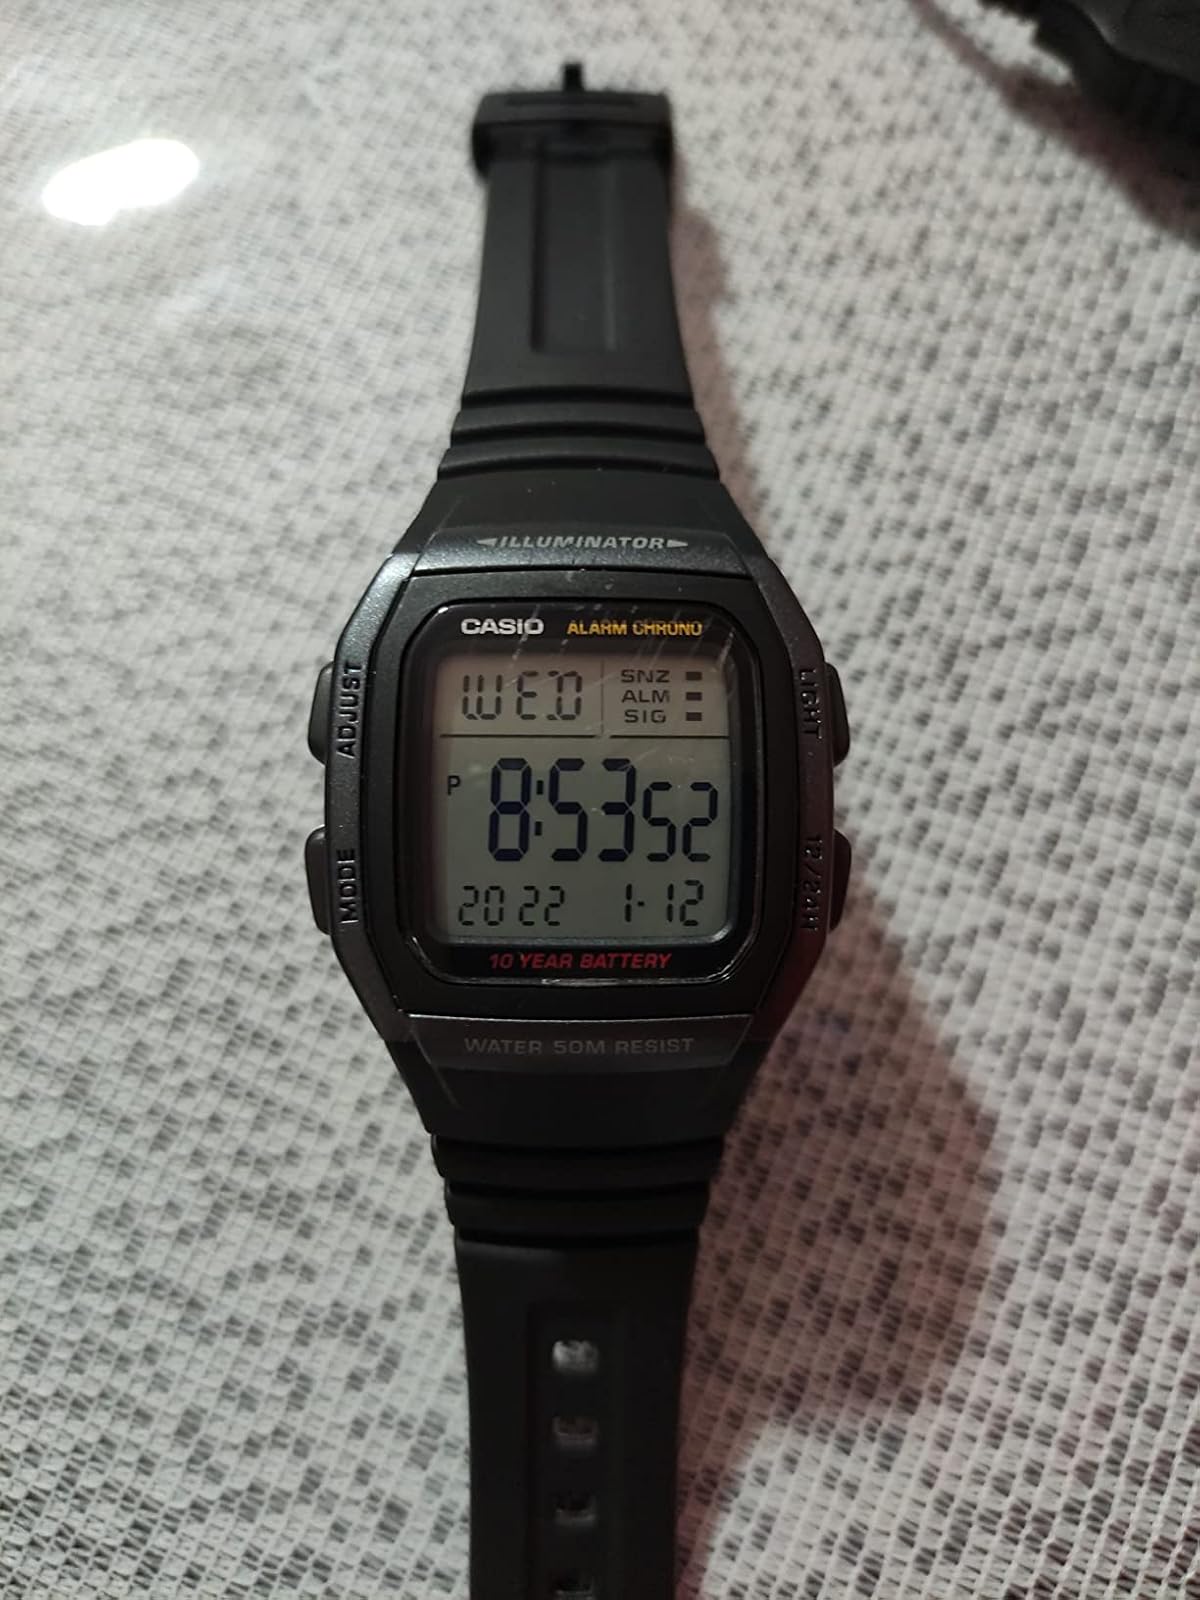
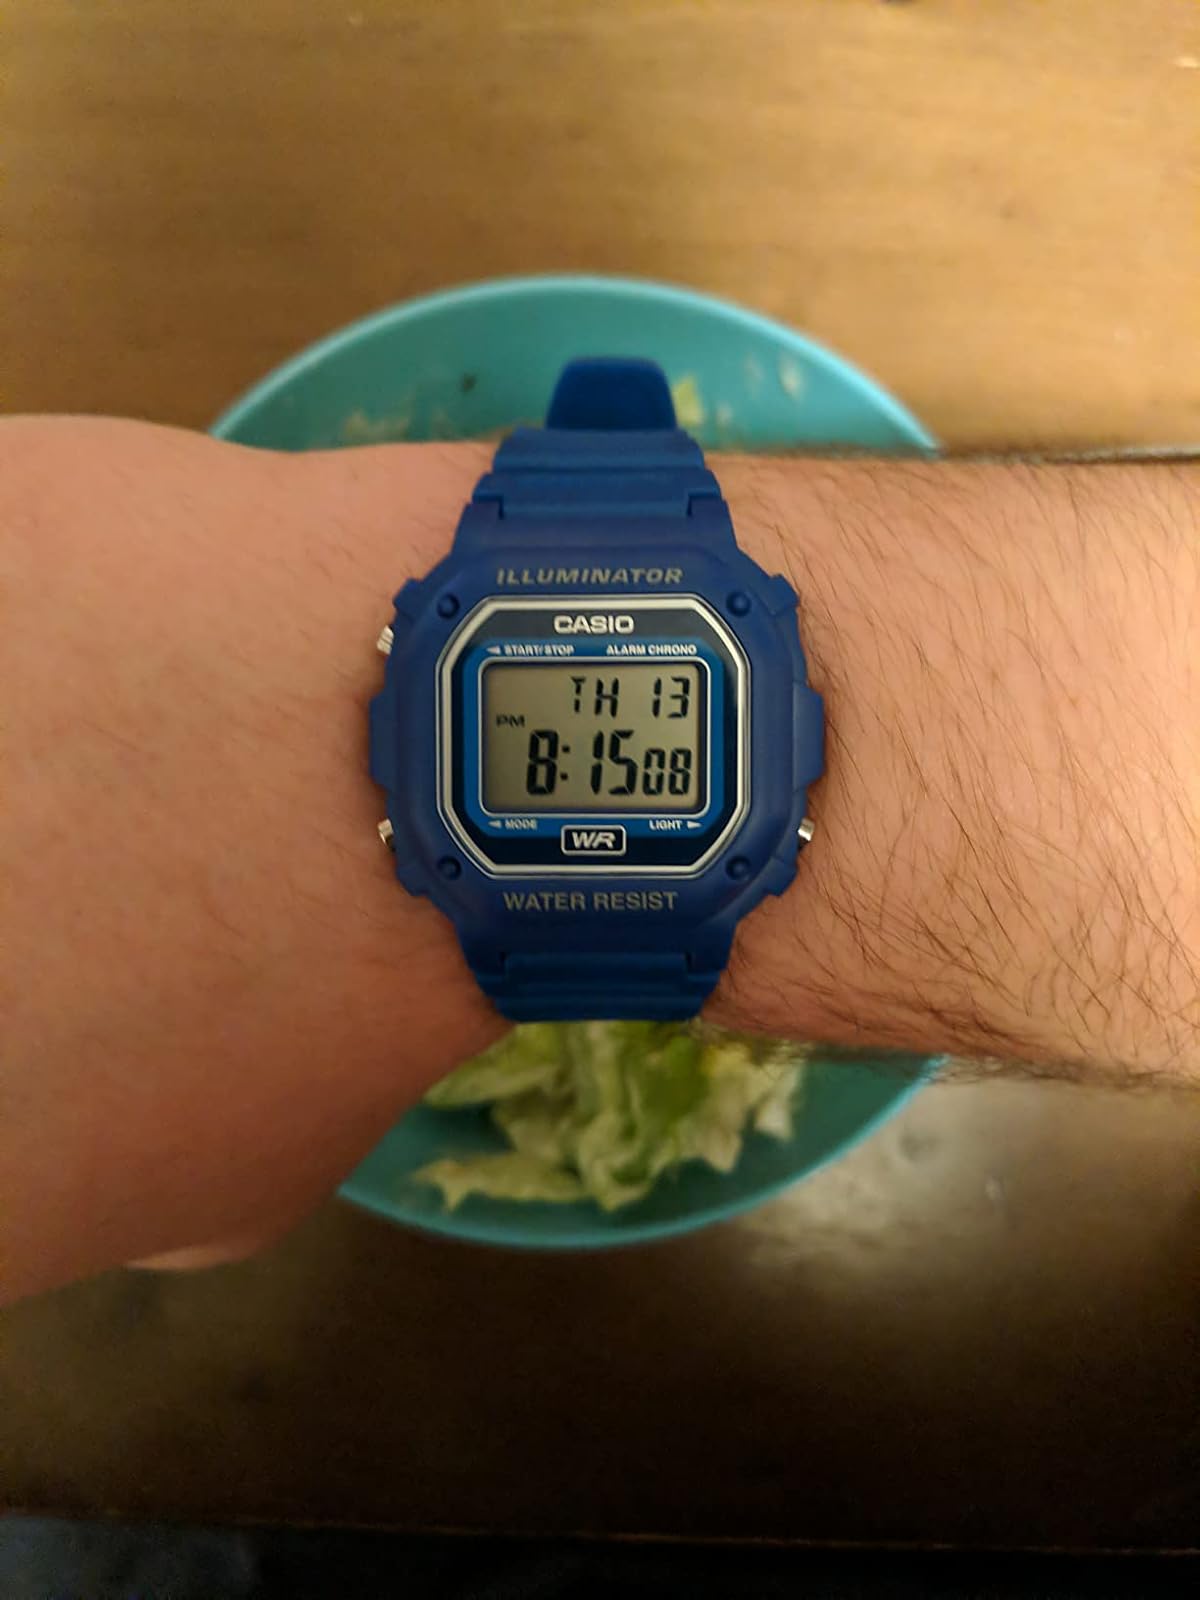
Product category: accessories_watch
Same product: no